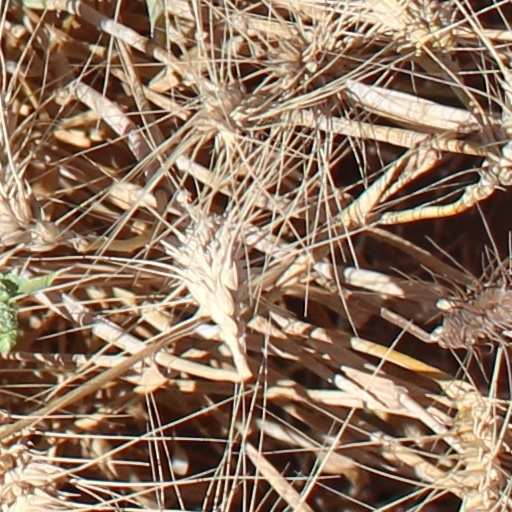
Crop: wheat